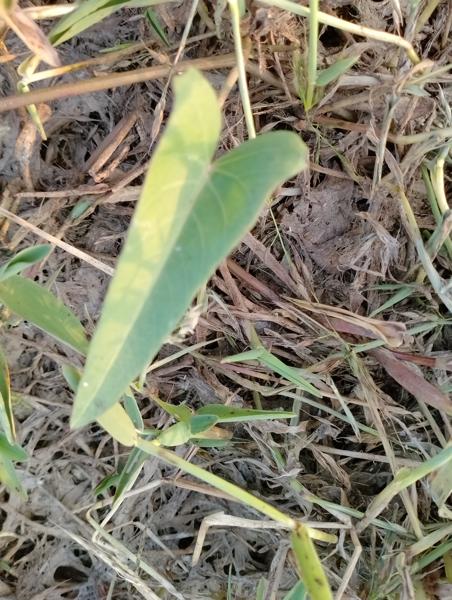
Weed species: Ipomoea aquatic